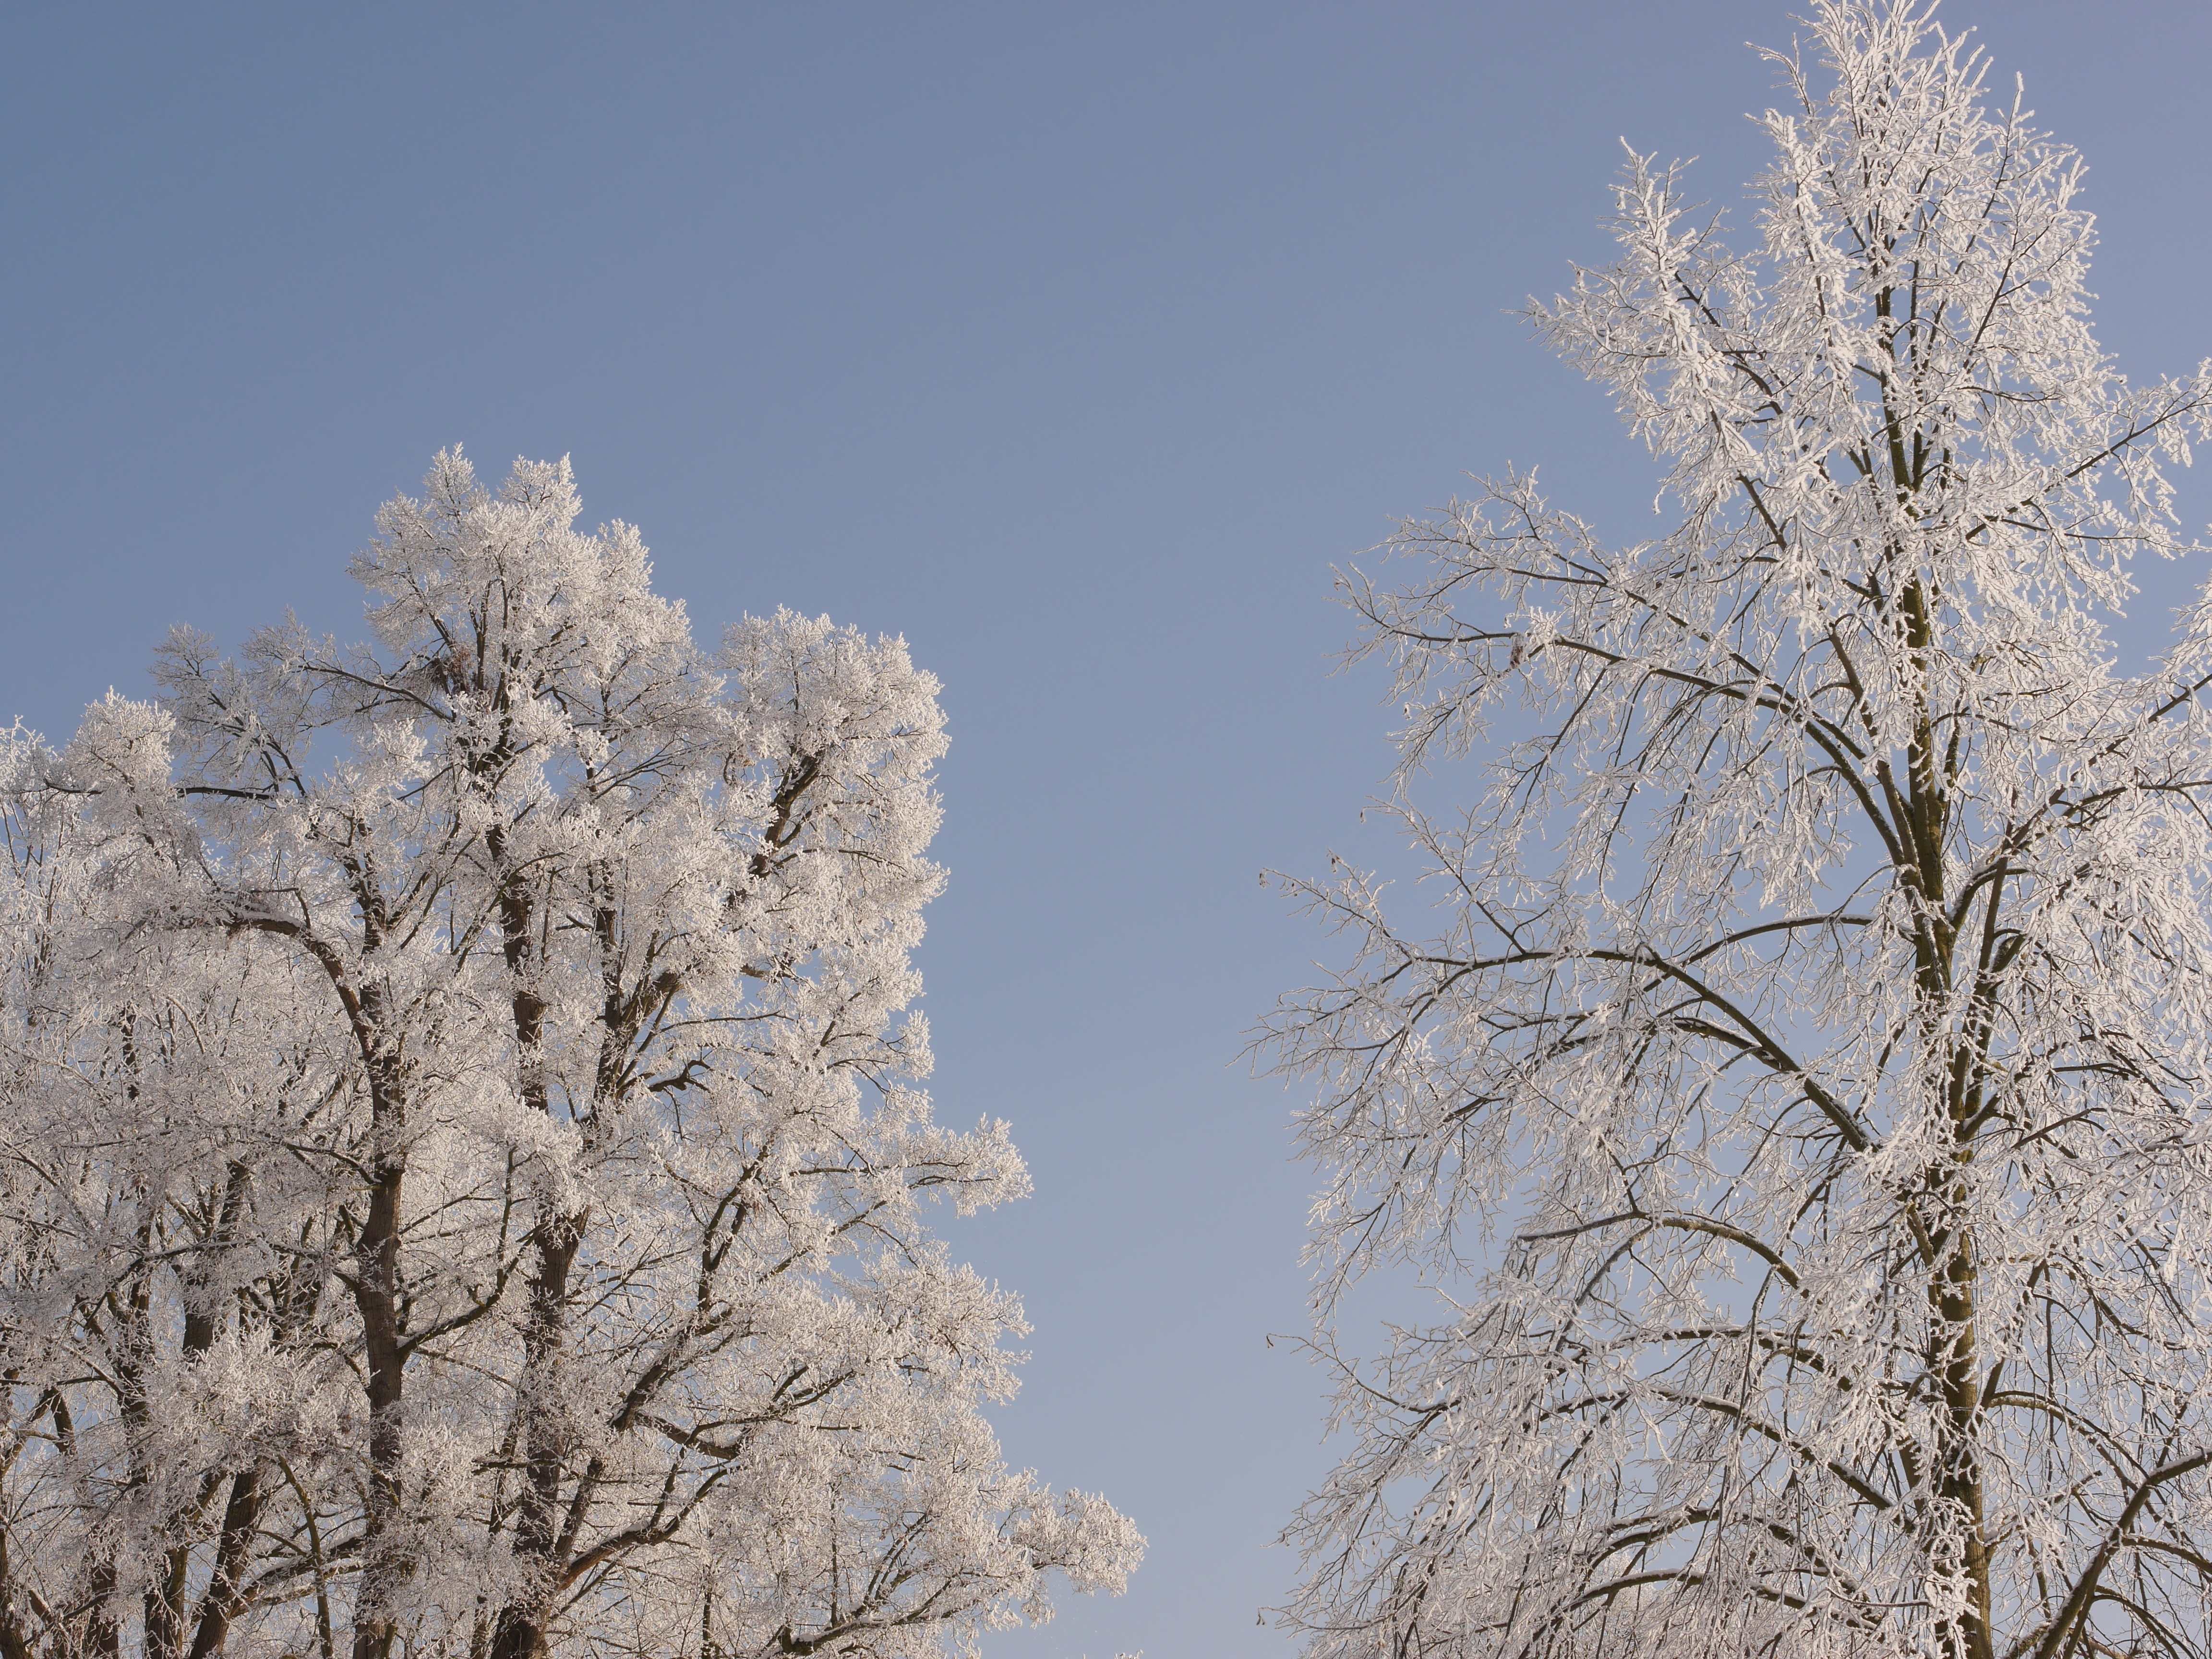
tree, branch, blossom, snow, cold, winter, plant, sky, flower, frost, ice, spring, weather, snowy, season, twig, wintry, freezing, winter trees, woody plant